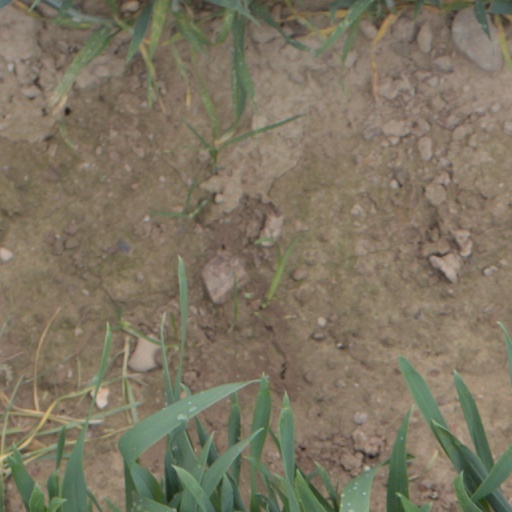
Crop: wheat